2018 IIHF World U18 Championship Division I

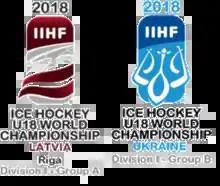

The 2018 IIHF U18 World Championship Division I were two international under-18 ice hockey tournaments organised by the International Ice Hockey Federation. The Division I A and Division I B tournaments represent the second and the third tier of the IIHF World U18 Championship.